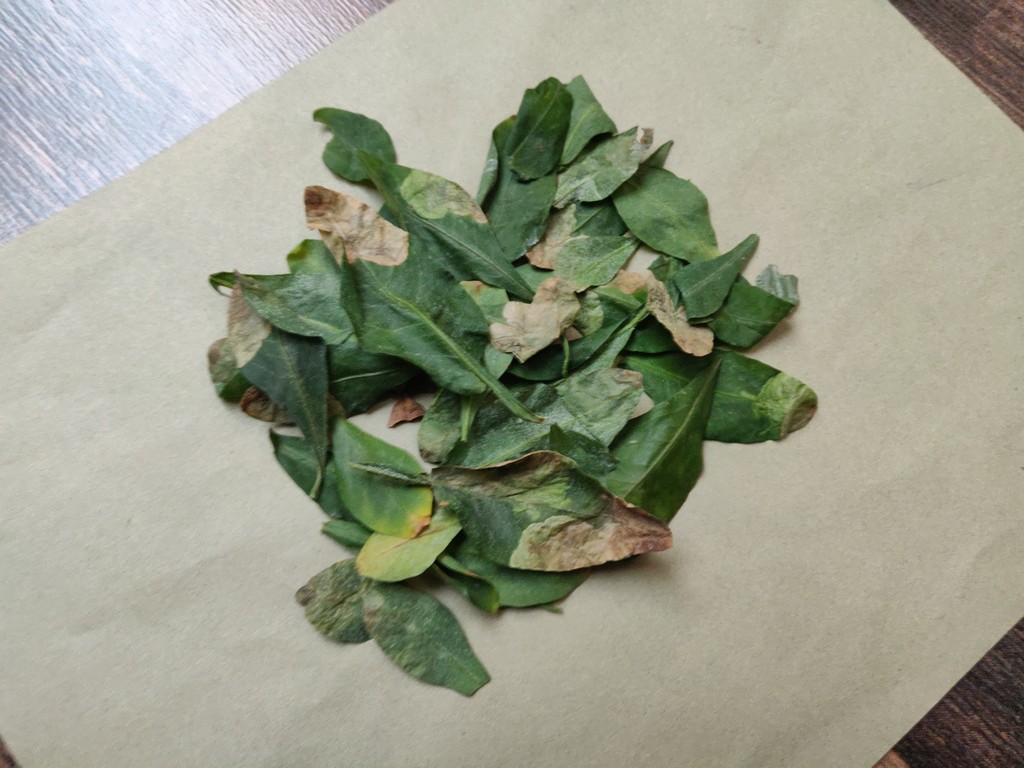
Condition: Unhealthy
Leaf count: multiple
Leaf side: unknown